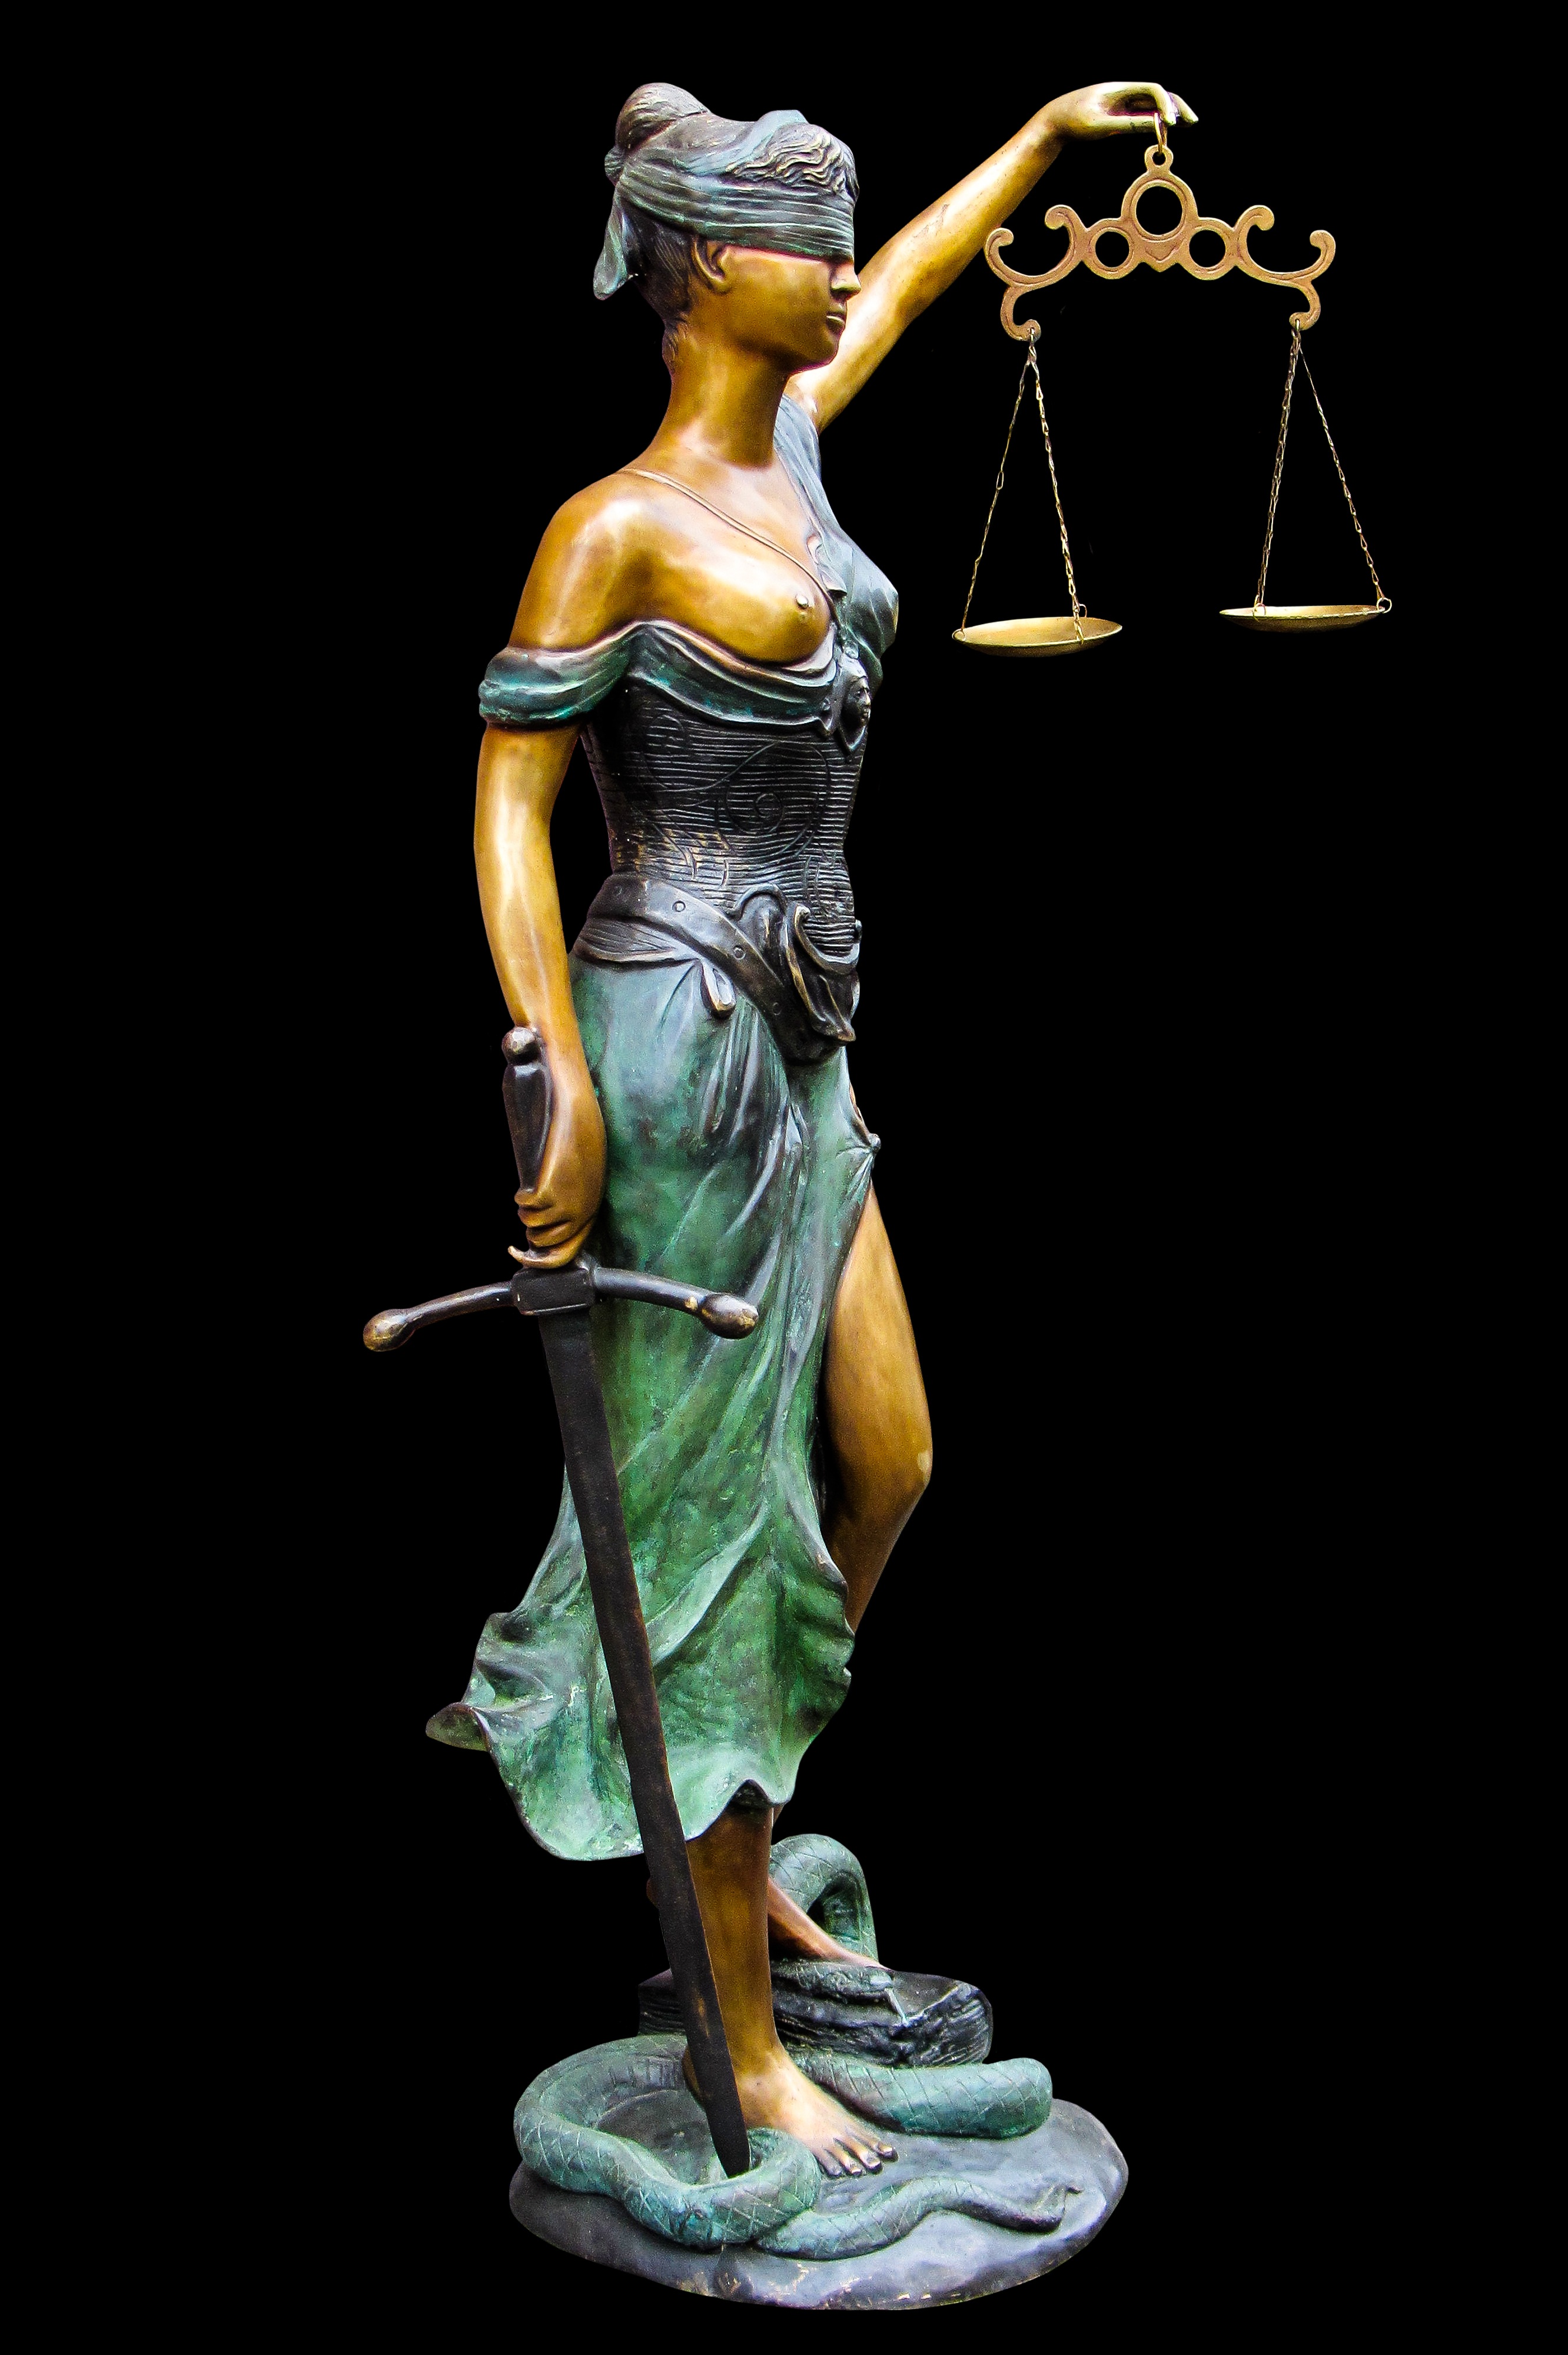
monument, statue, toy, process, sculpture, art, justice, decision, illustration, figurine, horizontal, court, law, right, judge, code, jura, clause, paragraph, bronze sculpture, attorney, justitiia